Judiciary of Texas

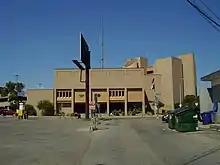
Former Location of the Austin Municipal Court

Under the authority granted it by Section 1 of Article V, the Legislature has allowed for the creation of municipal courts in each incorporated city in Texas, by voter approval creating such court. Chapters 29 and 30 of the Texas Government Code outline the duties of these Courts and their officers.